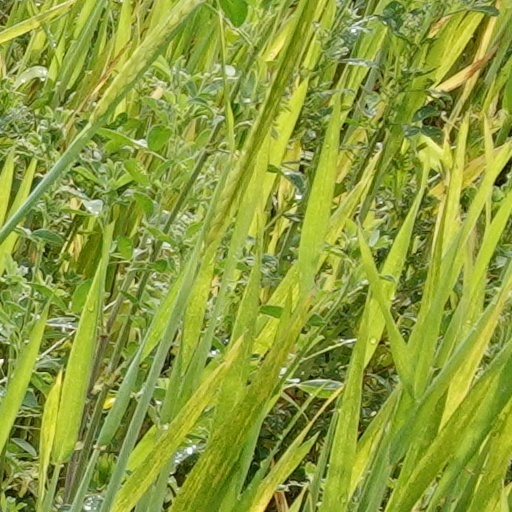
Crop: wheat